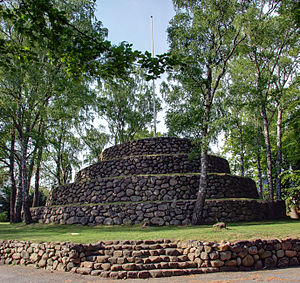
Stenberget (Eslöv)
Stenberget
"Stenberget et et bygningsværk i den svenske by Eslöv, Skåne län. Den er opført af sten som blev til overs, da Christian E. Nilsson, der nogle gange omtales som ""Eslövskungen"", opførte en villa, som stod klar omkring år 1900. Stenberget ligger på Villavägen i Eslöv. Stenberget blev bygget med Babelstårnet som forbillede, og Nilsson skulle angiveligt være blevet inspireret af Gustave Dorés illustration af babelstårnet i en bibel fra 1866.